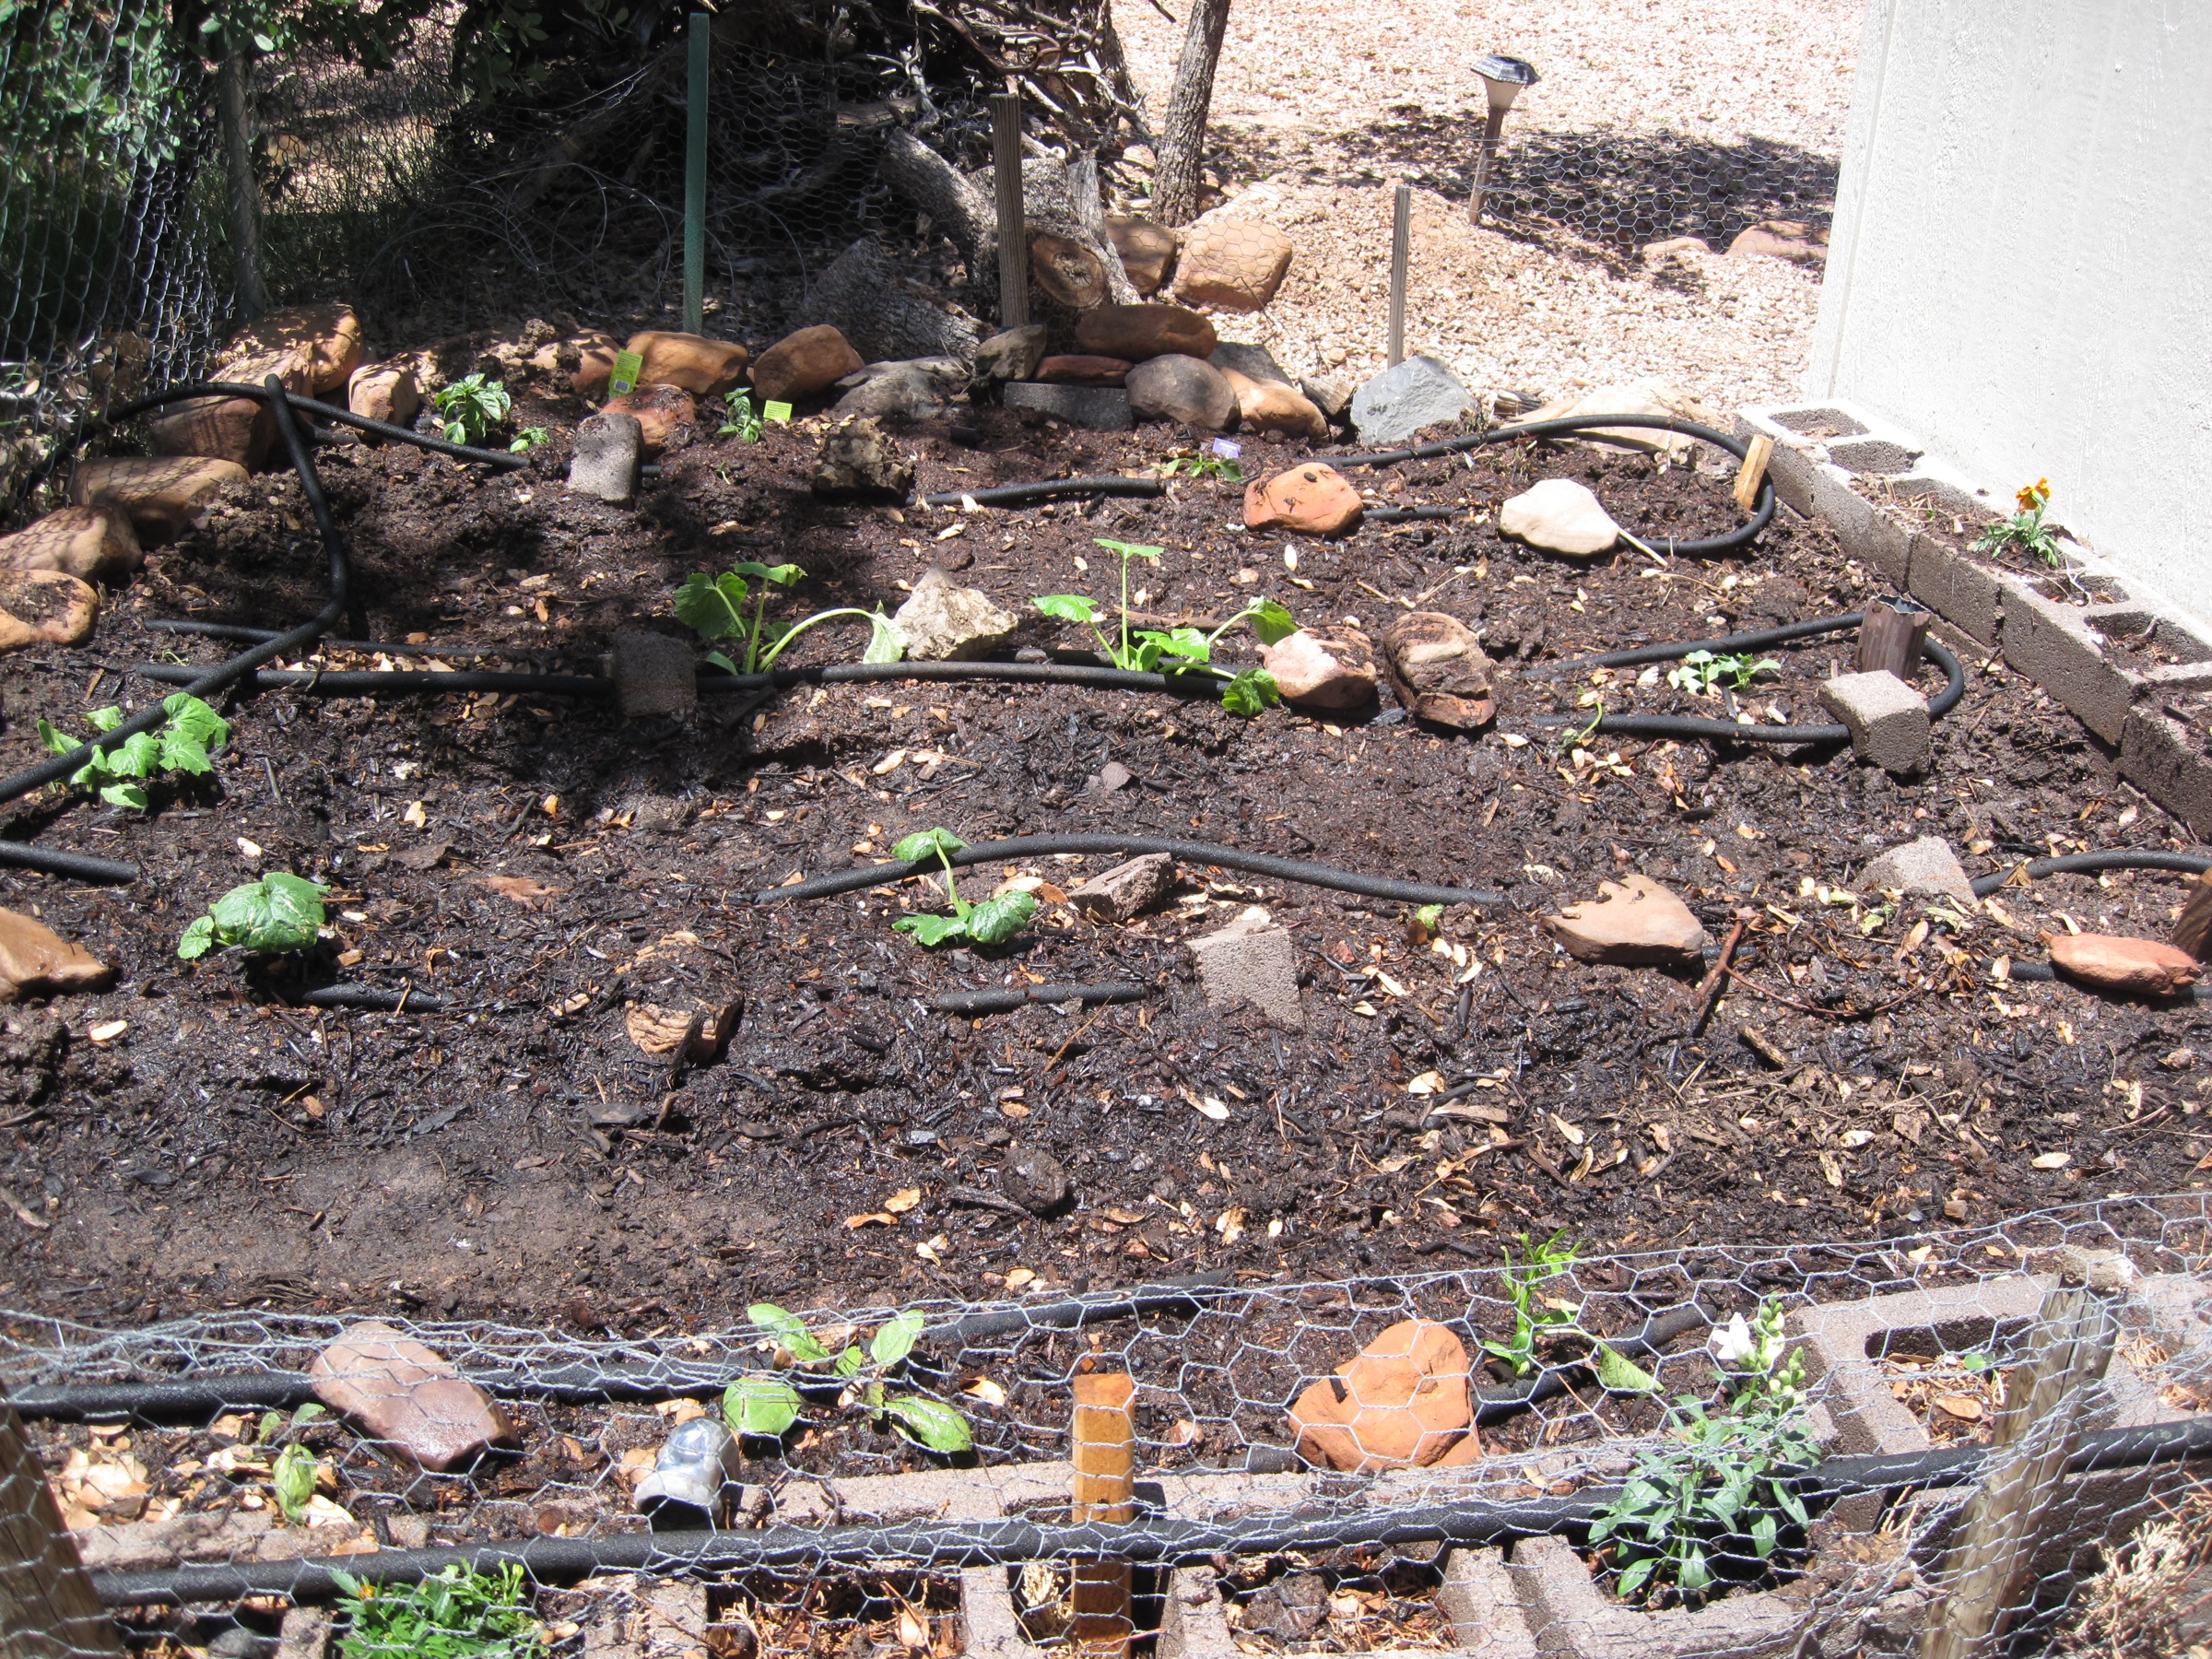
track, backyard, soil, garden, yard